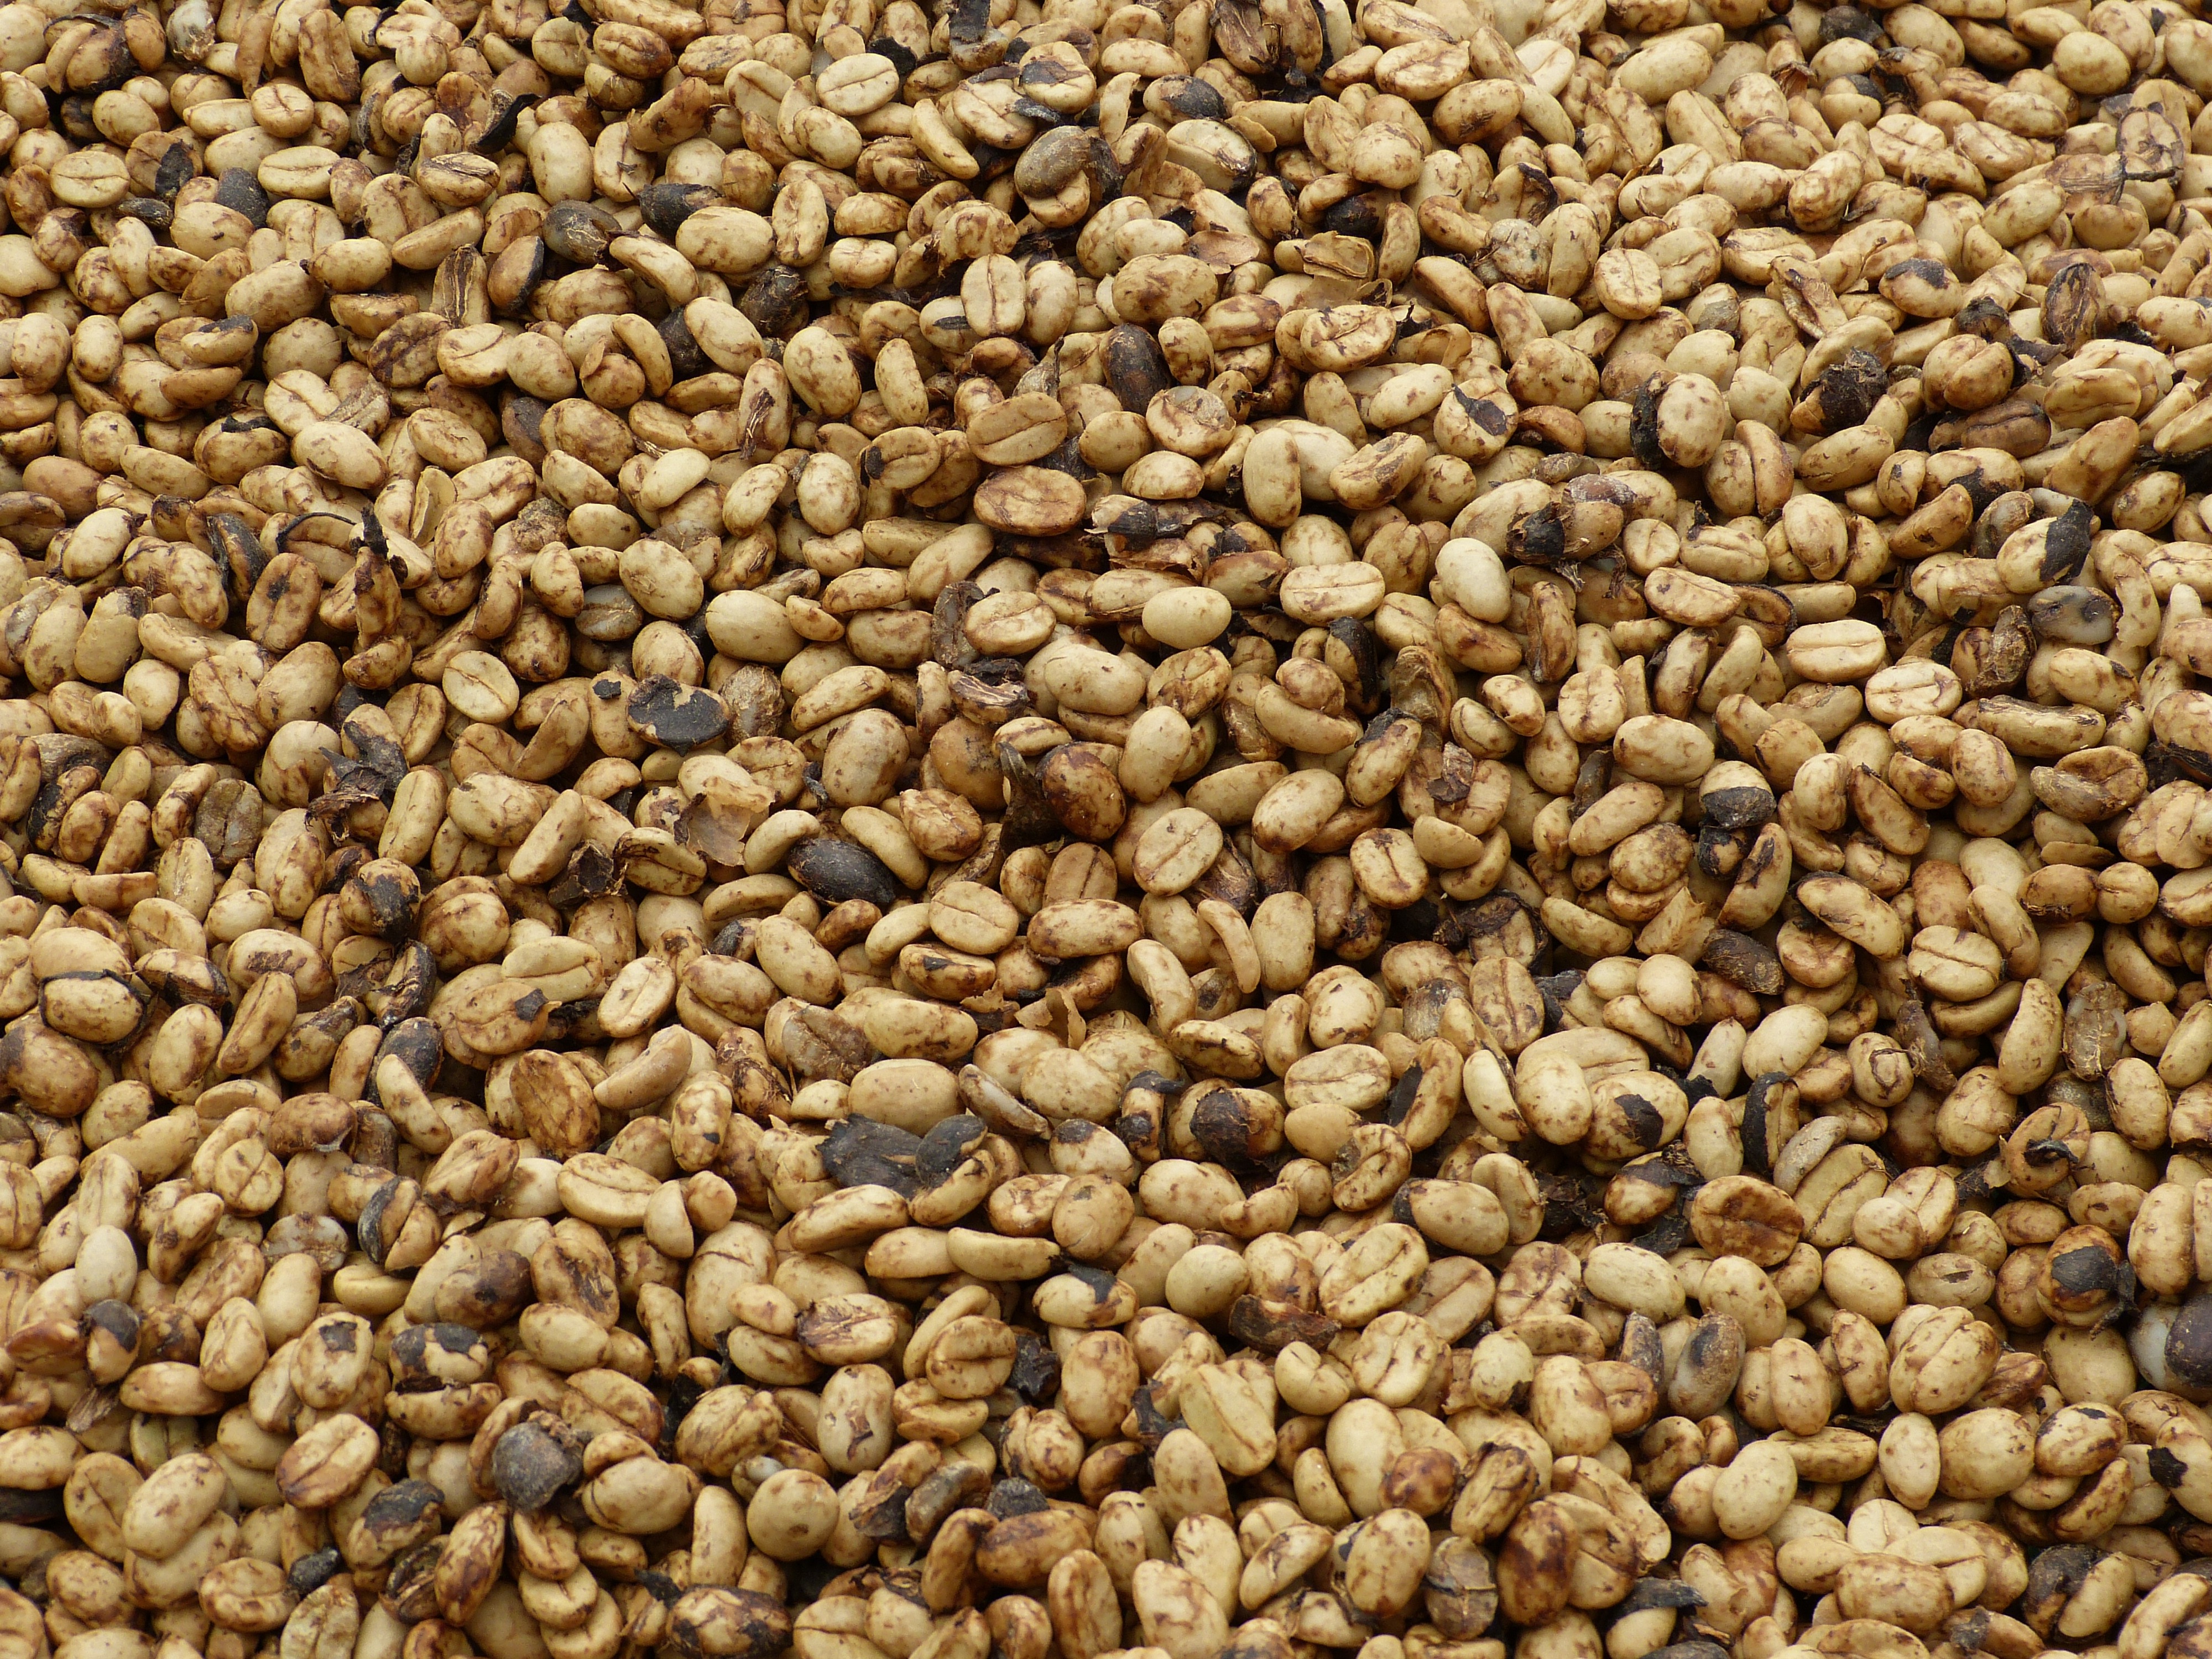
coffee, dry, aroma, food, harvest, produce, crop, pebble, soil, agriculture, material, caffeine, gravel, beans, coffee beans, flowering plant, sunflower seed, grass family, whole grain